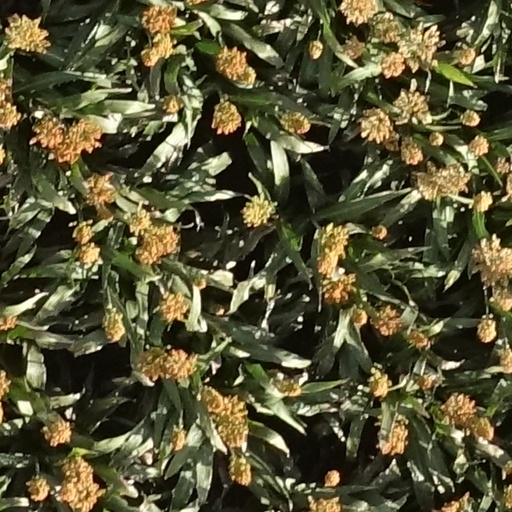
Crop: sorghum